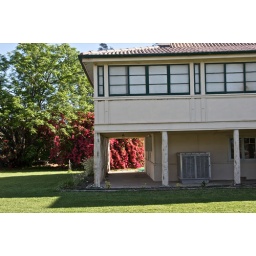
A house, with closed windows and like all the houses a manicured lawn.We spend the night in Bourke.